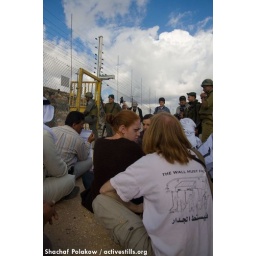
Demo against the wall and house Demolitions, Idna, South Hebron, Palestine, 10/11/07.